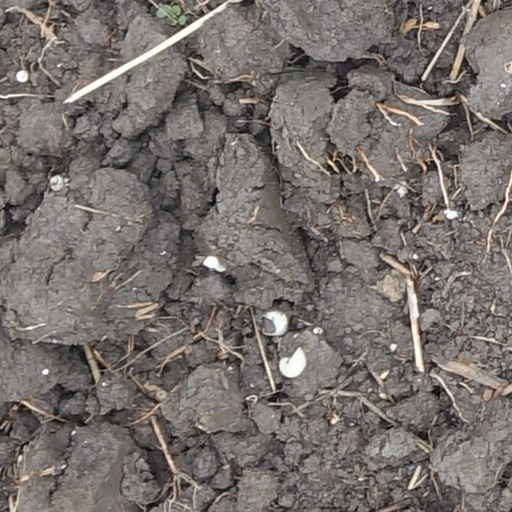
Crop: wheat